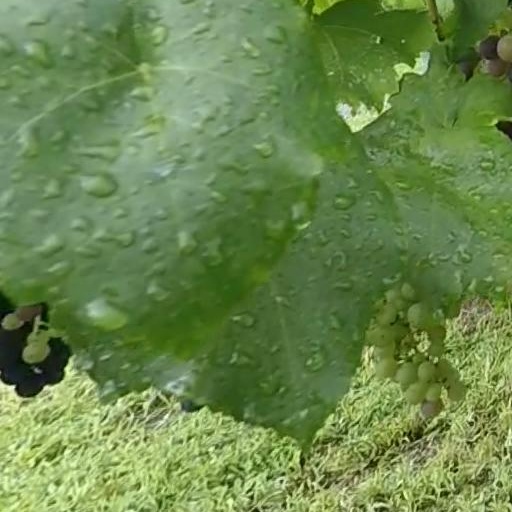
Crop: grape